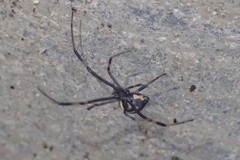
Species: Lactrodectus_hesperus